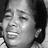
Emotion: sad